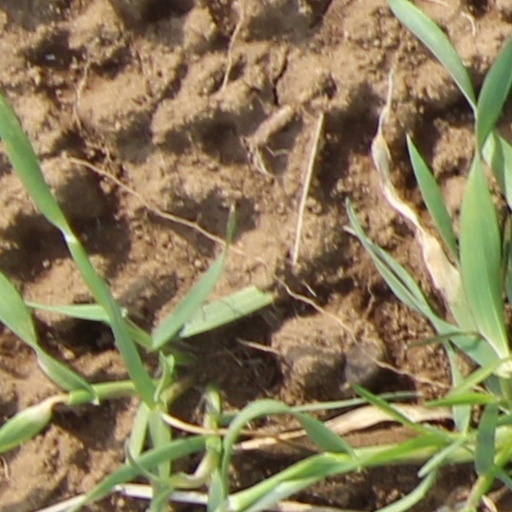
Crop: wheat